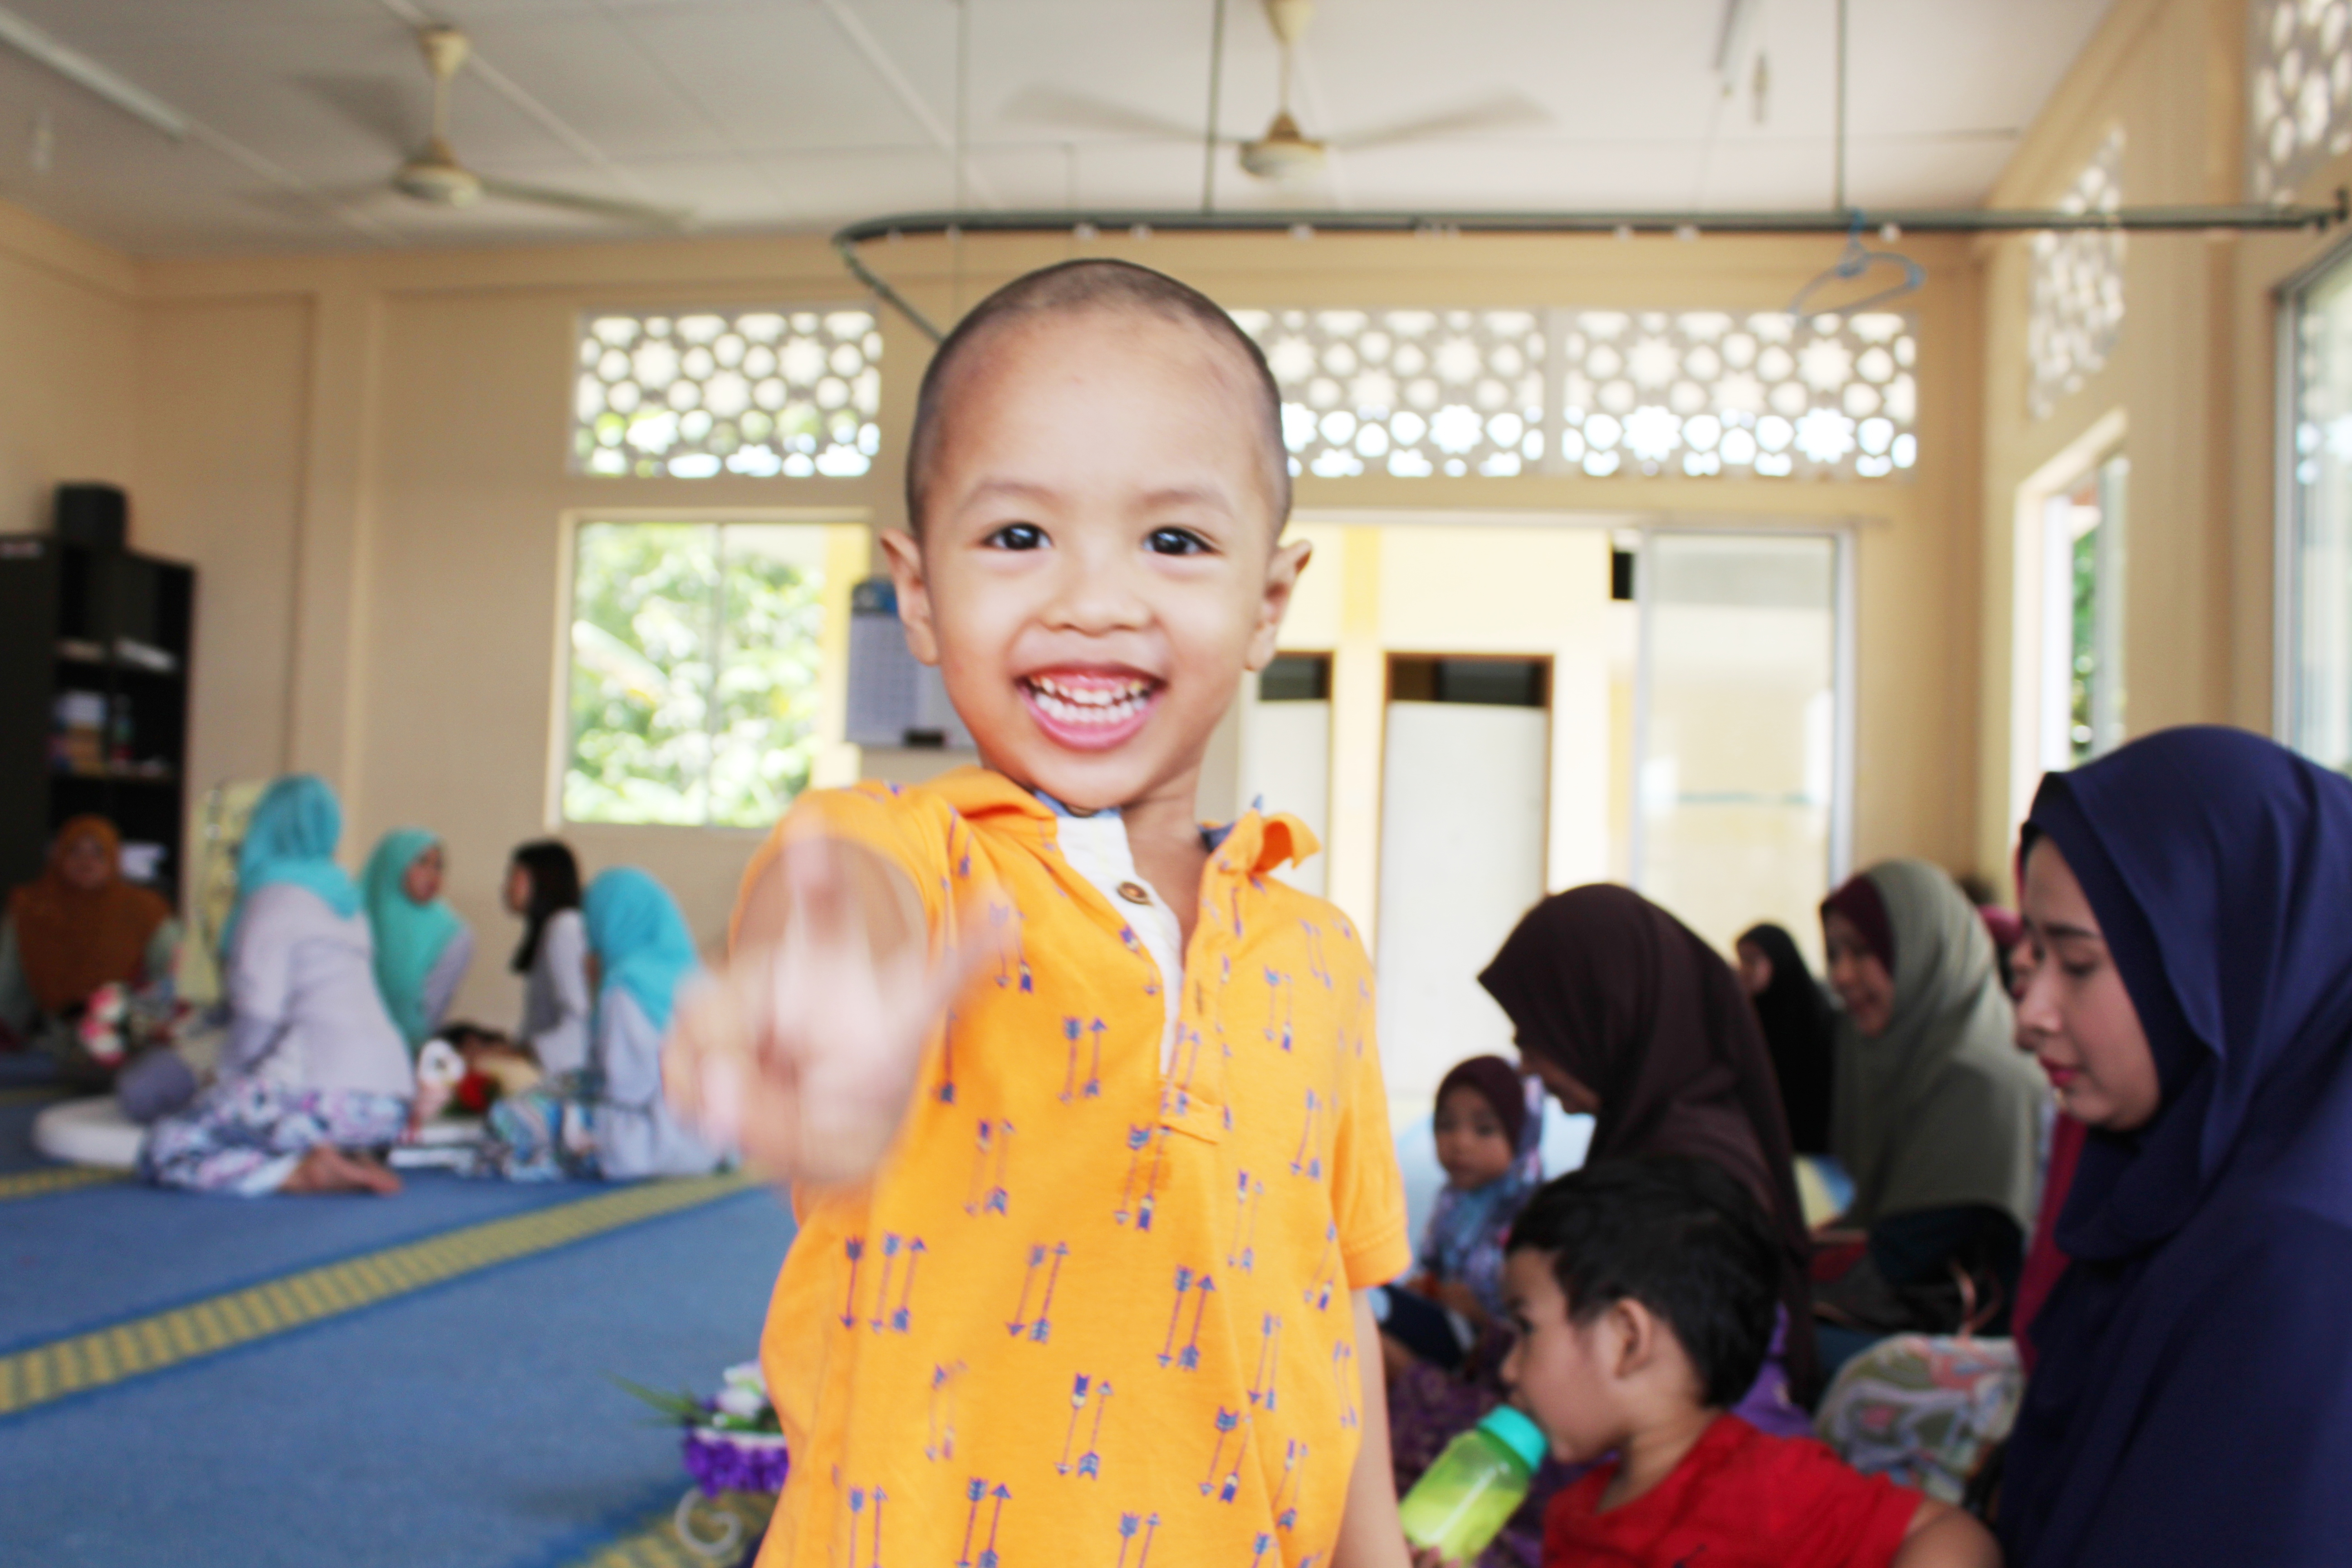
children, smile, happiness, wedding, father, child, room, day, toddler, fun, girl, school, kindergarten, infant, play